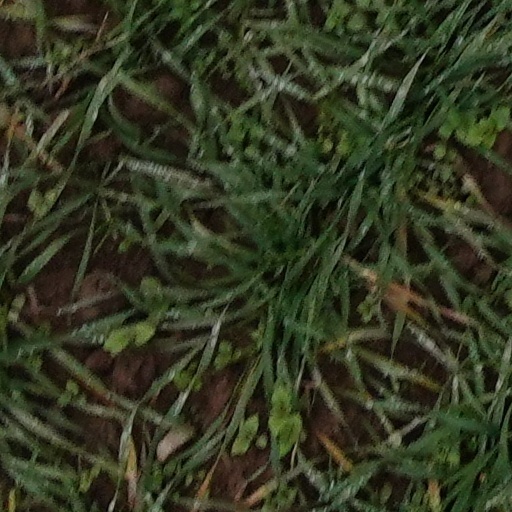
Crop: wheat